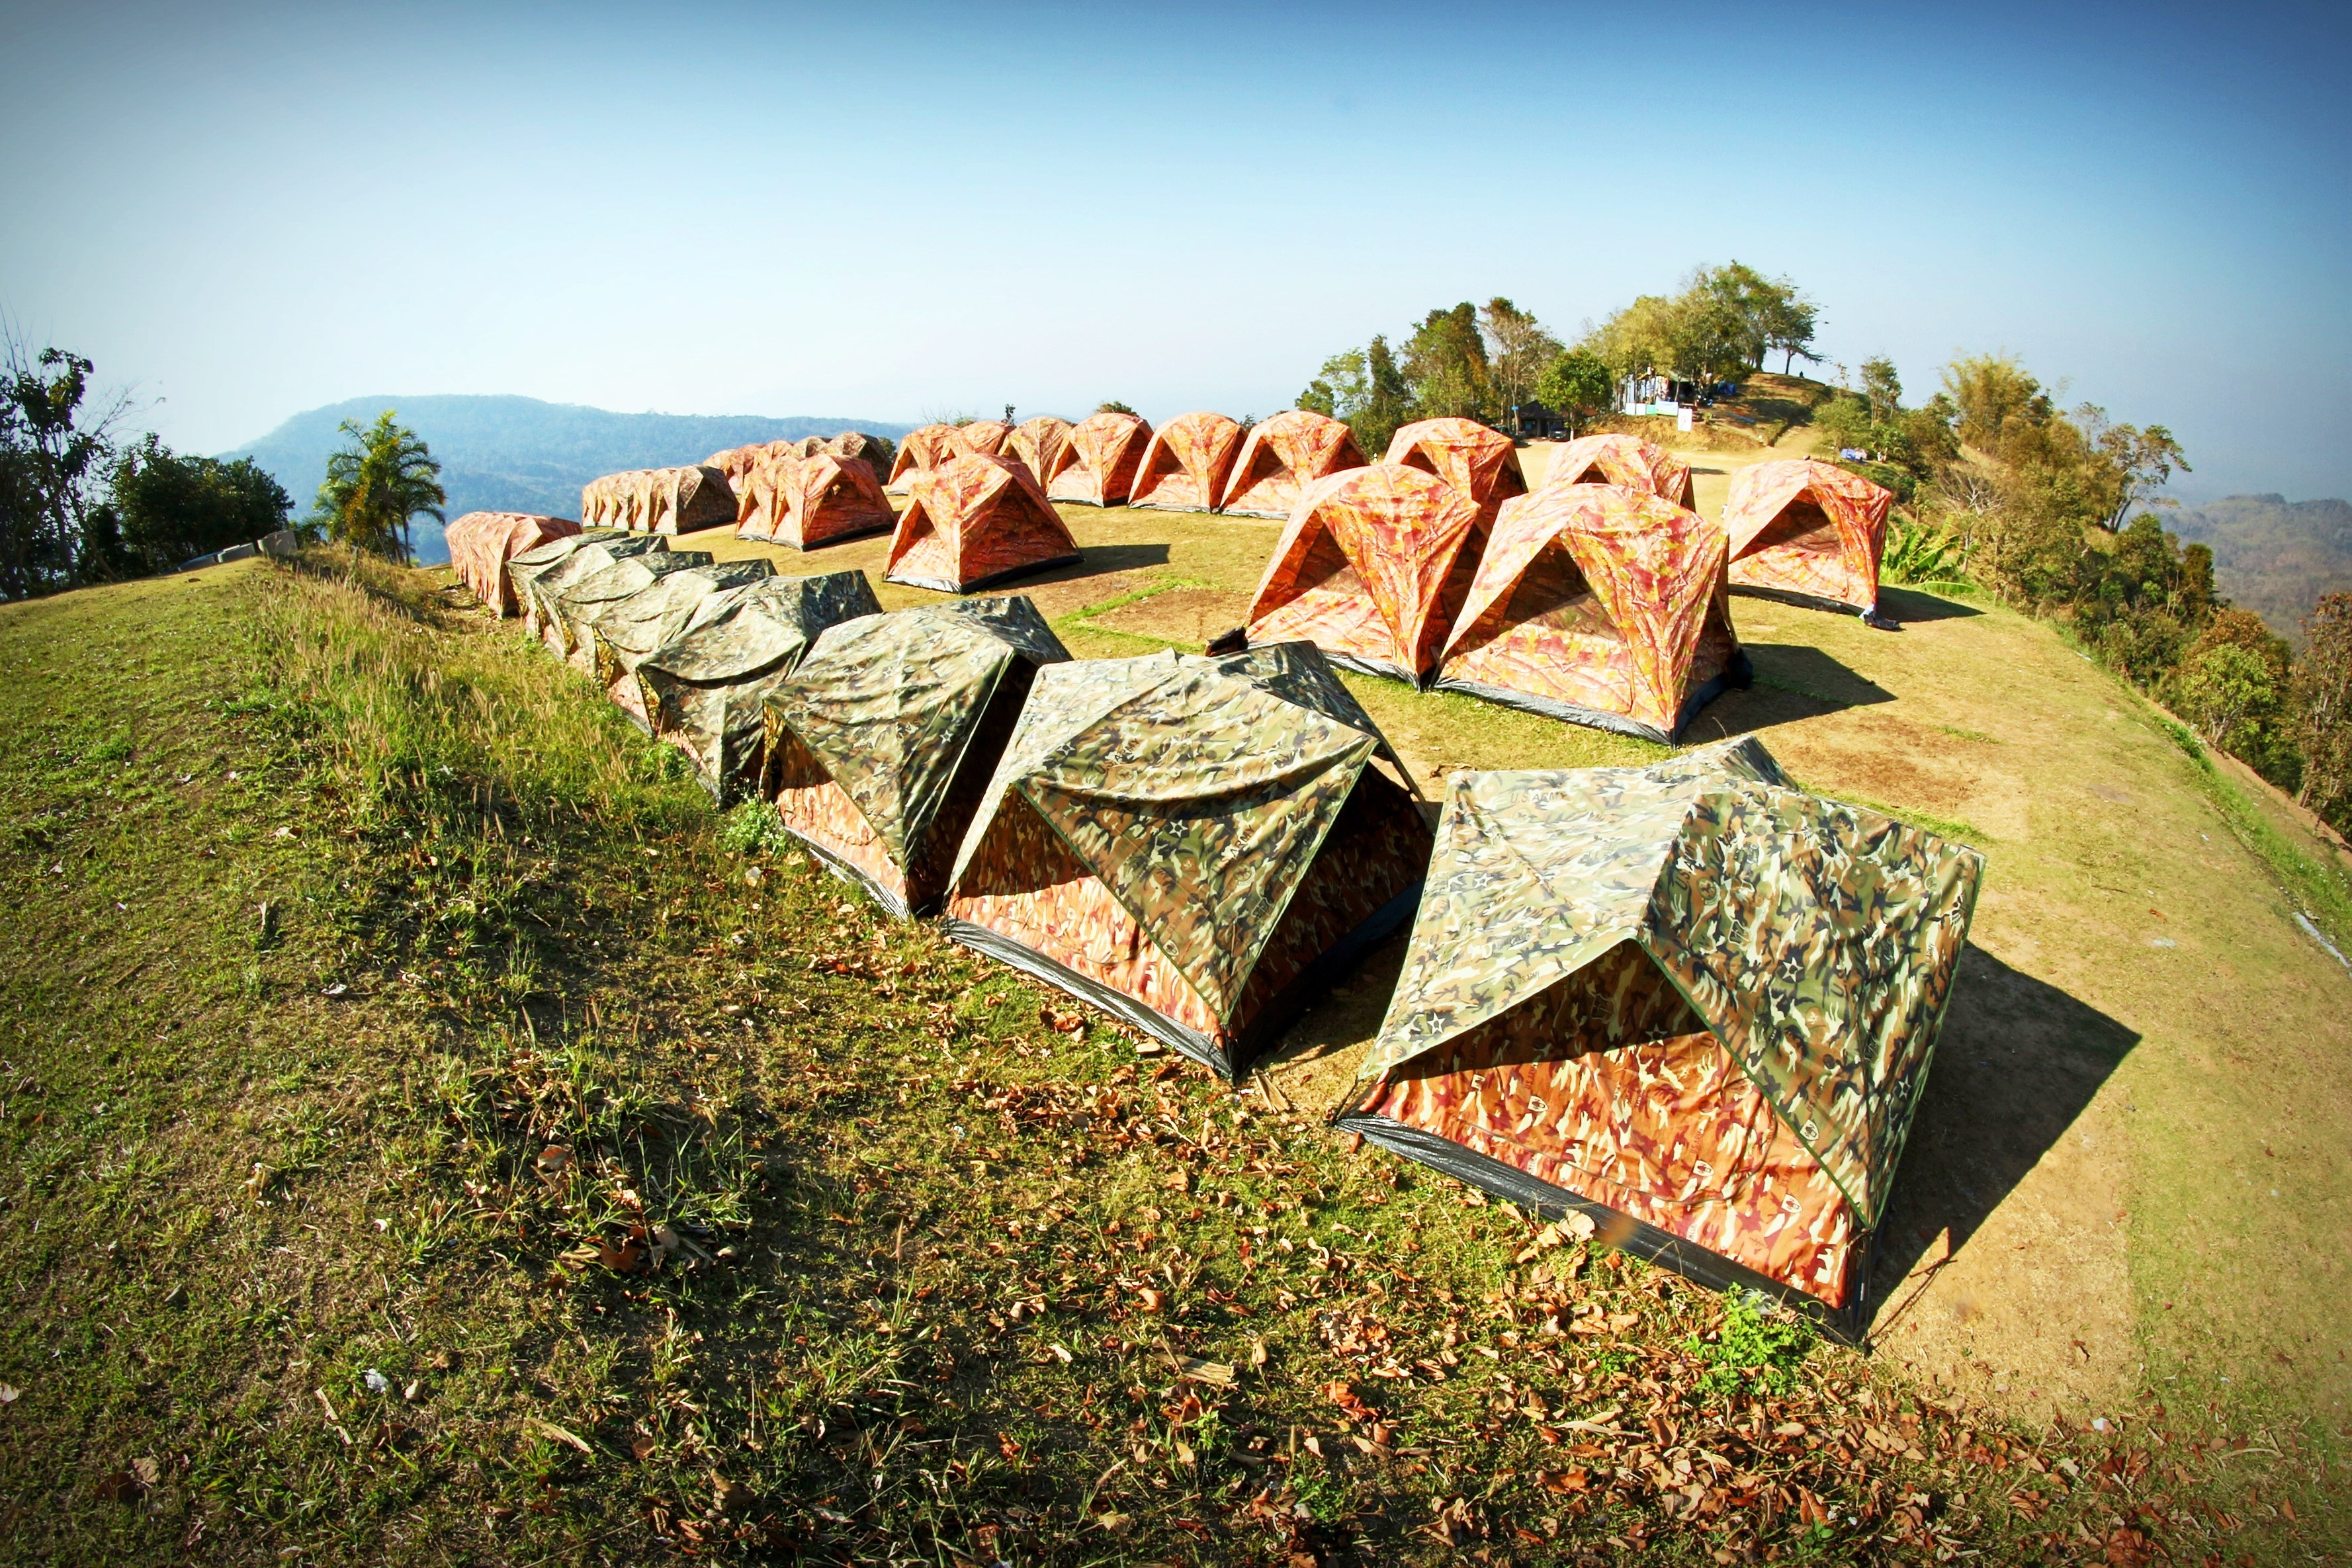
landscape, tree, nature, forest, grass, outdoor, rock, wilderness, mountain, sky, wood, sun, hiking, field, ground, leaf, hill, adventure, stone, summer, travel, wild, green, journey, natural, autumn, park, holiday, agriculture, tourism, terrain, tent, thailand, activity, geology, camp, forrest, historical, viewpoint, shape, top, phitsanulok, rural area, phetchabun